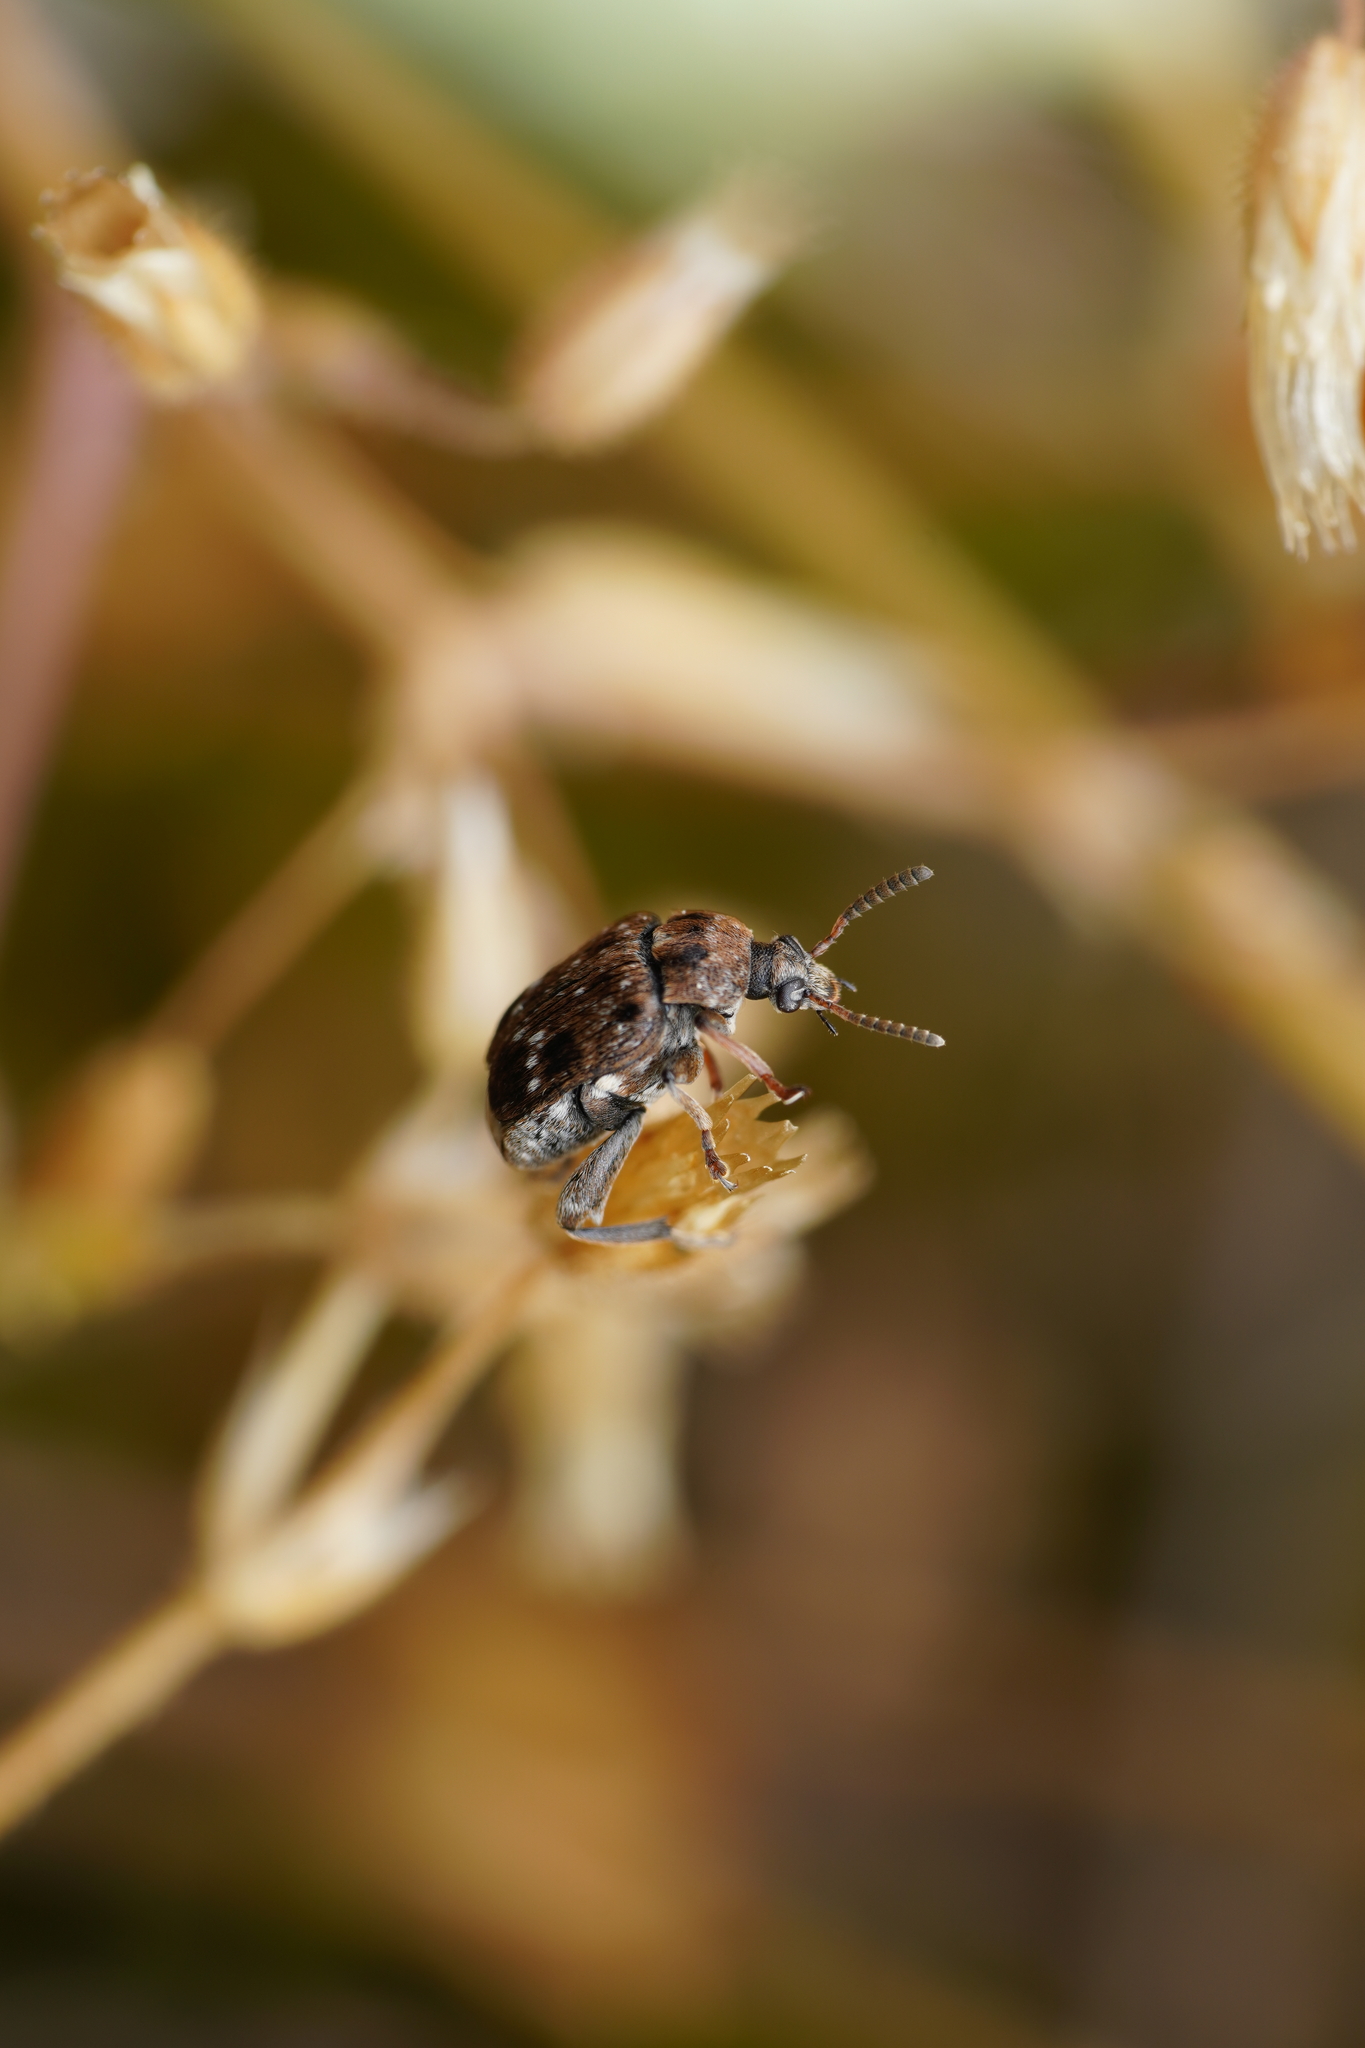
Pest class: pea_weevil